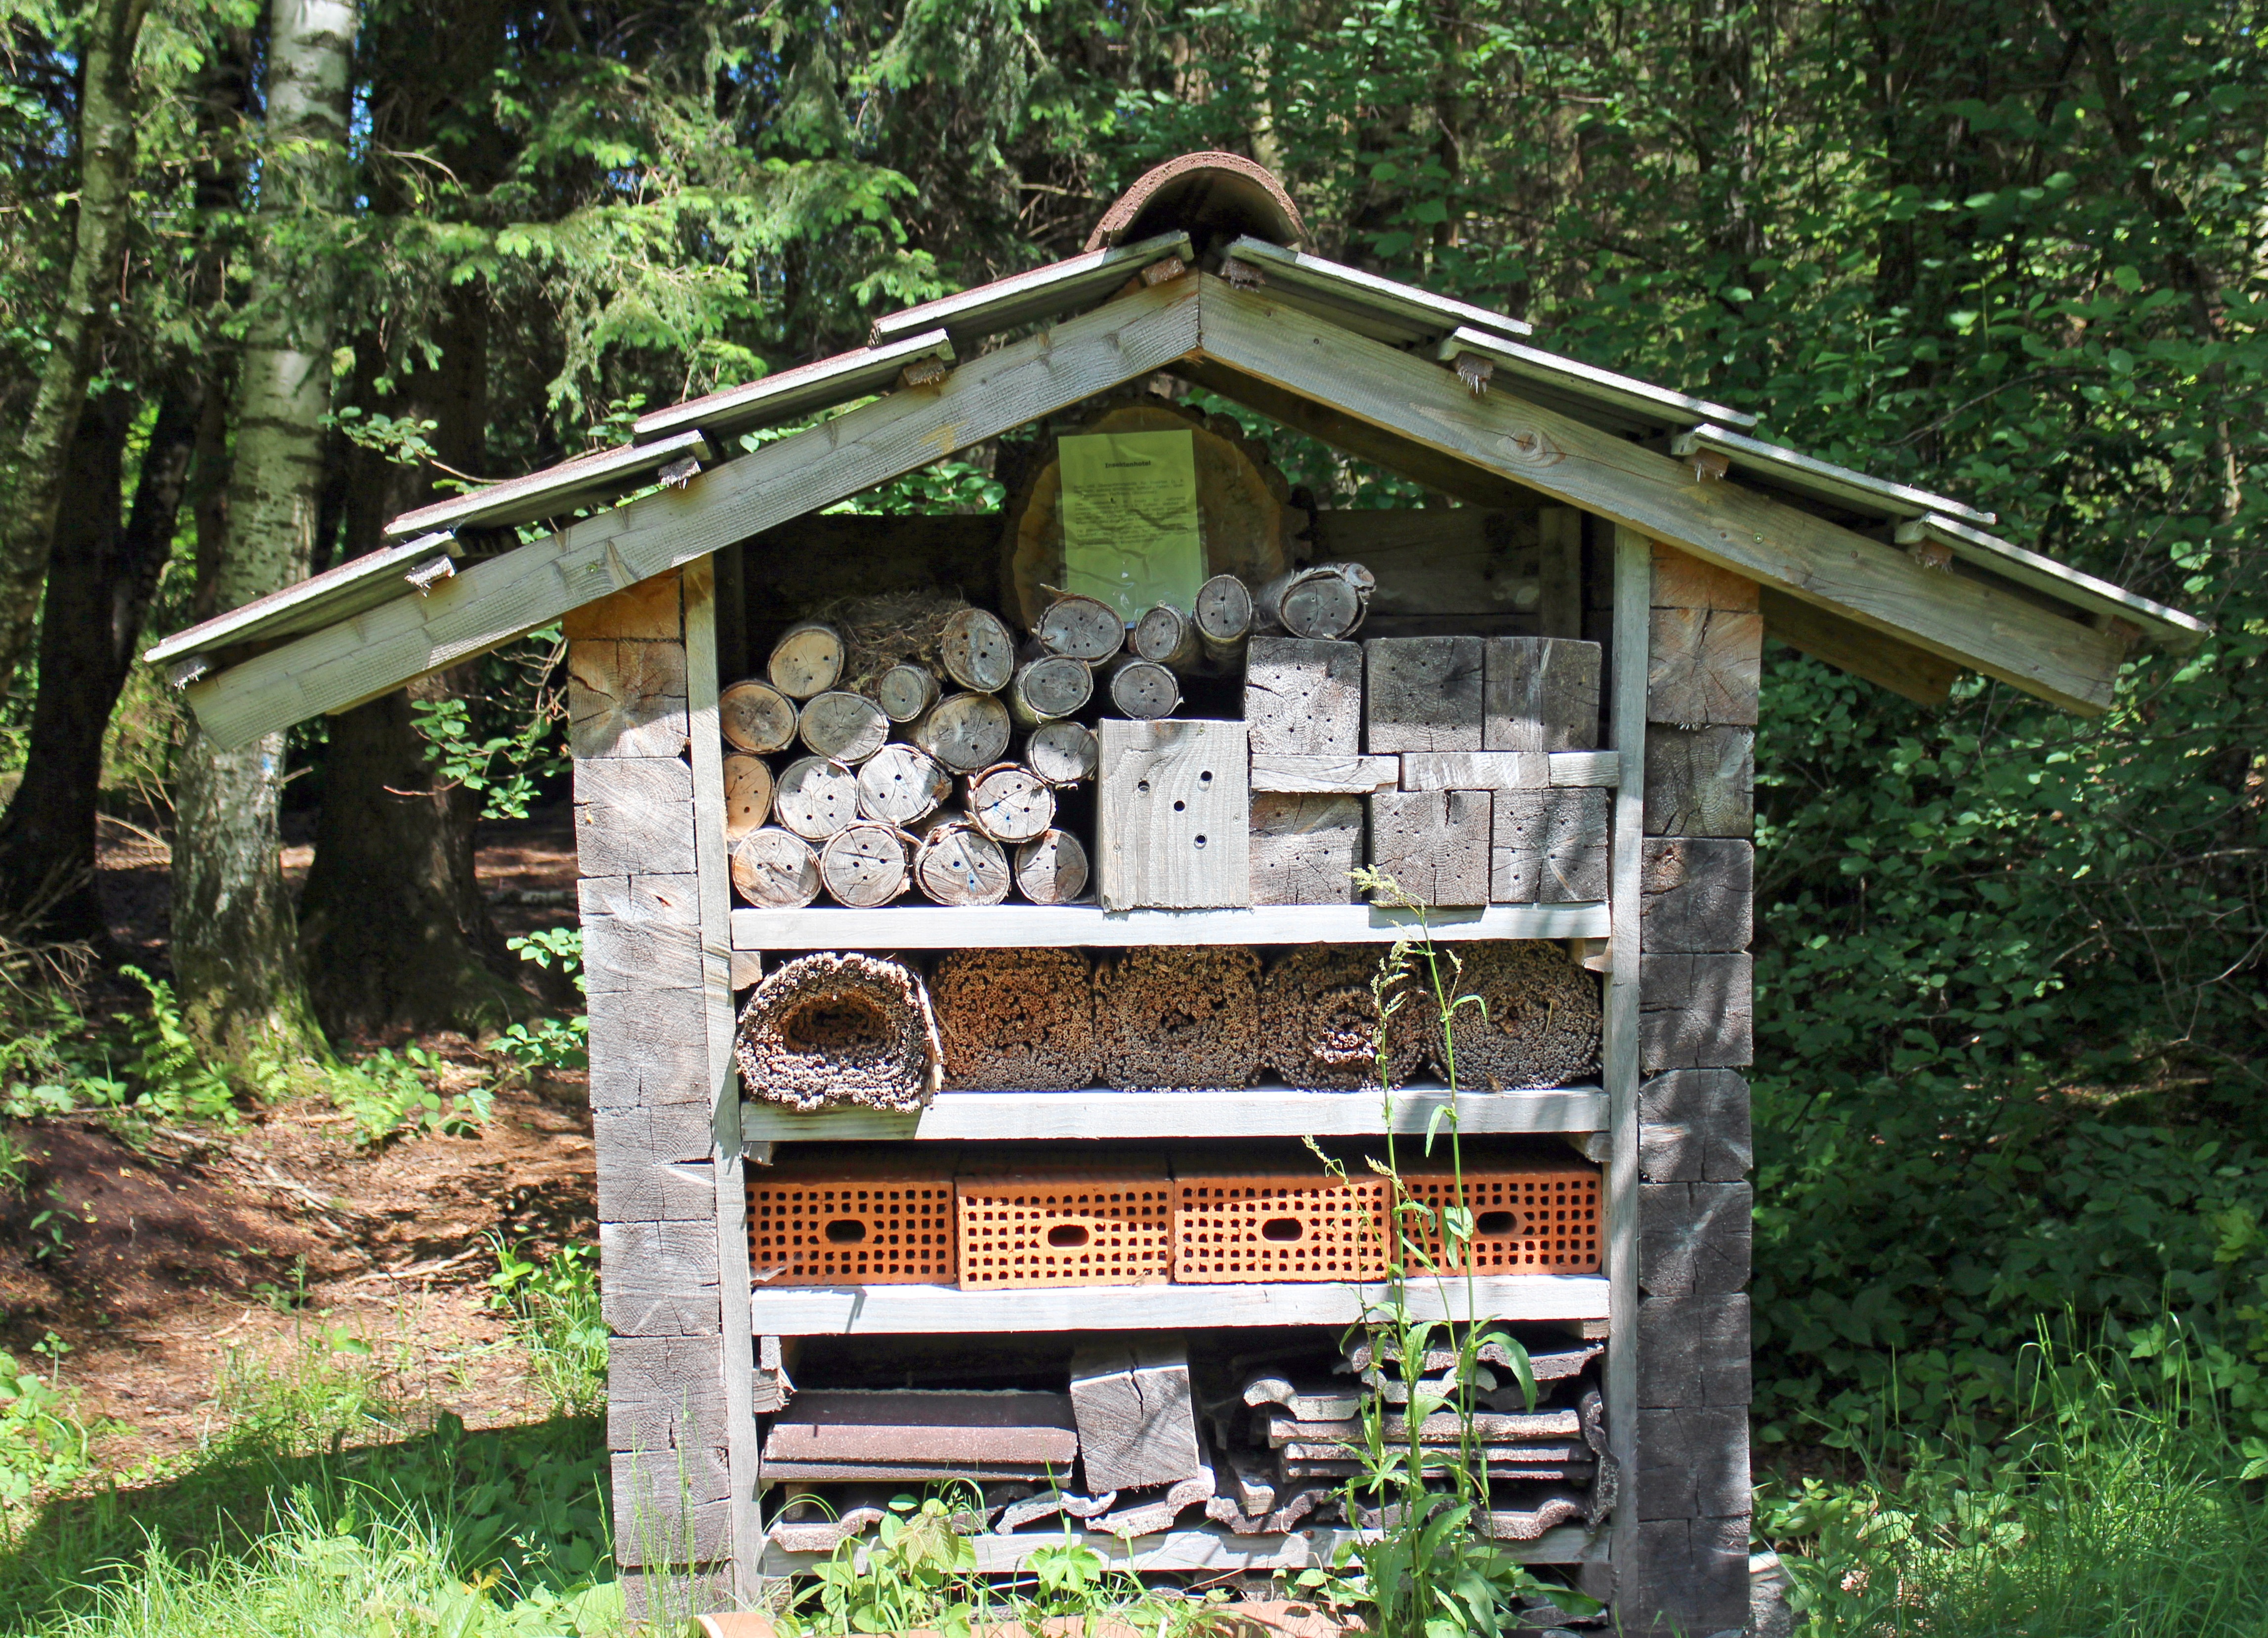
nature, animal, shed, hut, jungle, cottage, insect, backyard, garden, animals, shrine, log cabin, wasps, yard, wild bees, insect hotel, school garden, cavity, nesting help, bee hotel, breeding help, outdoor structure